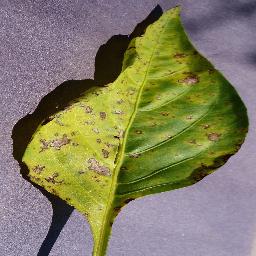
Label: Pepper,_bell___Bacterial_spot